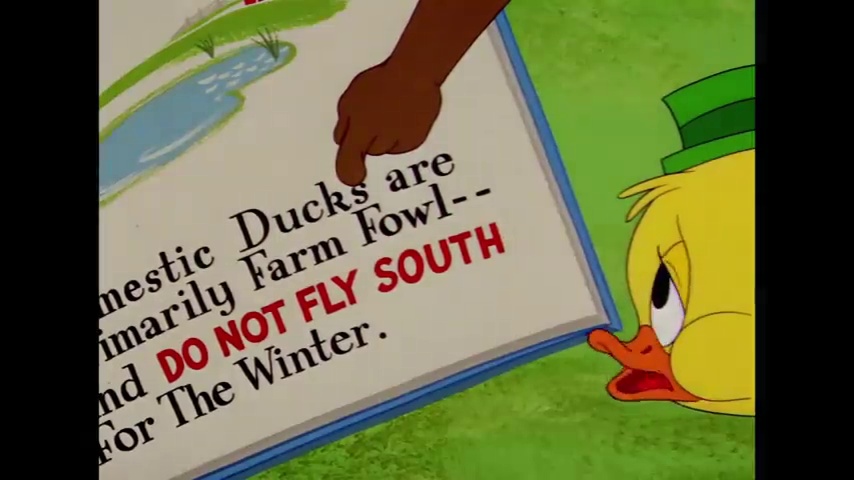
Portrait style: Cartoon Portrait